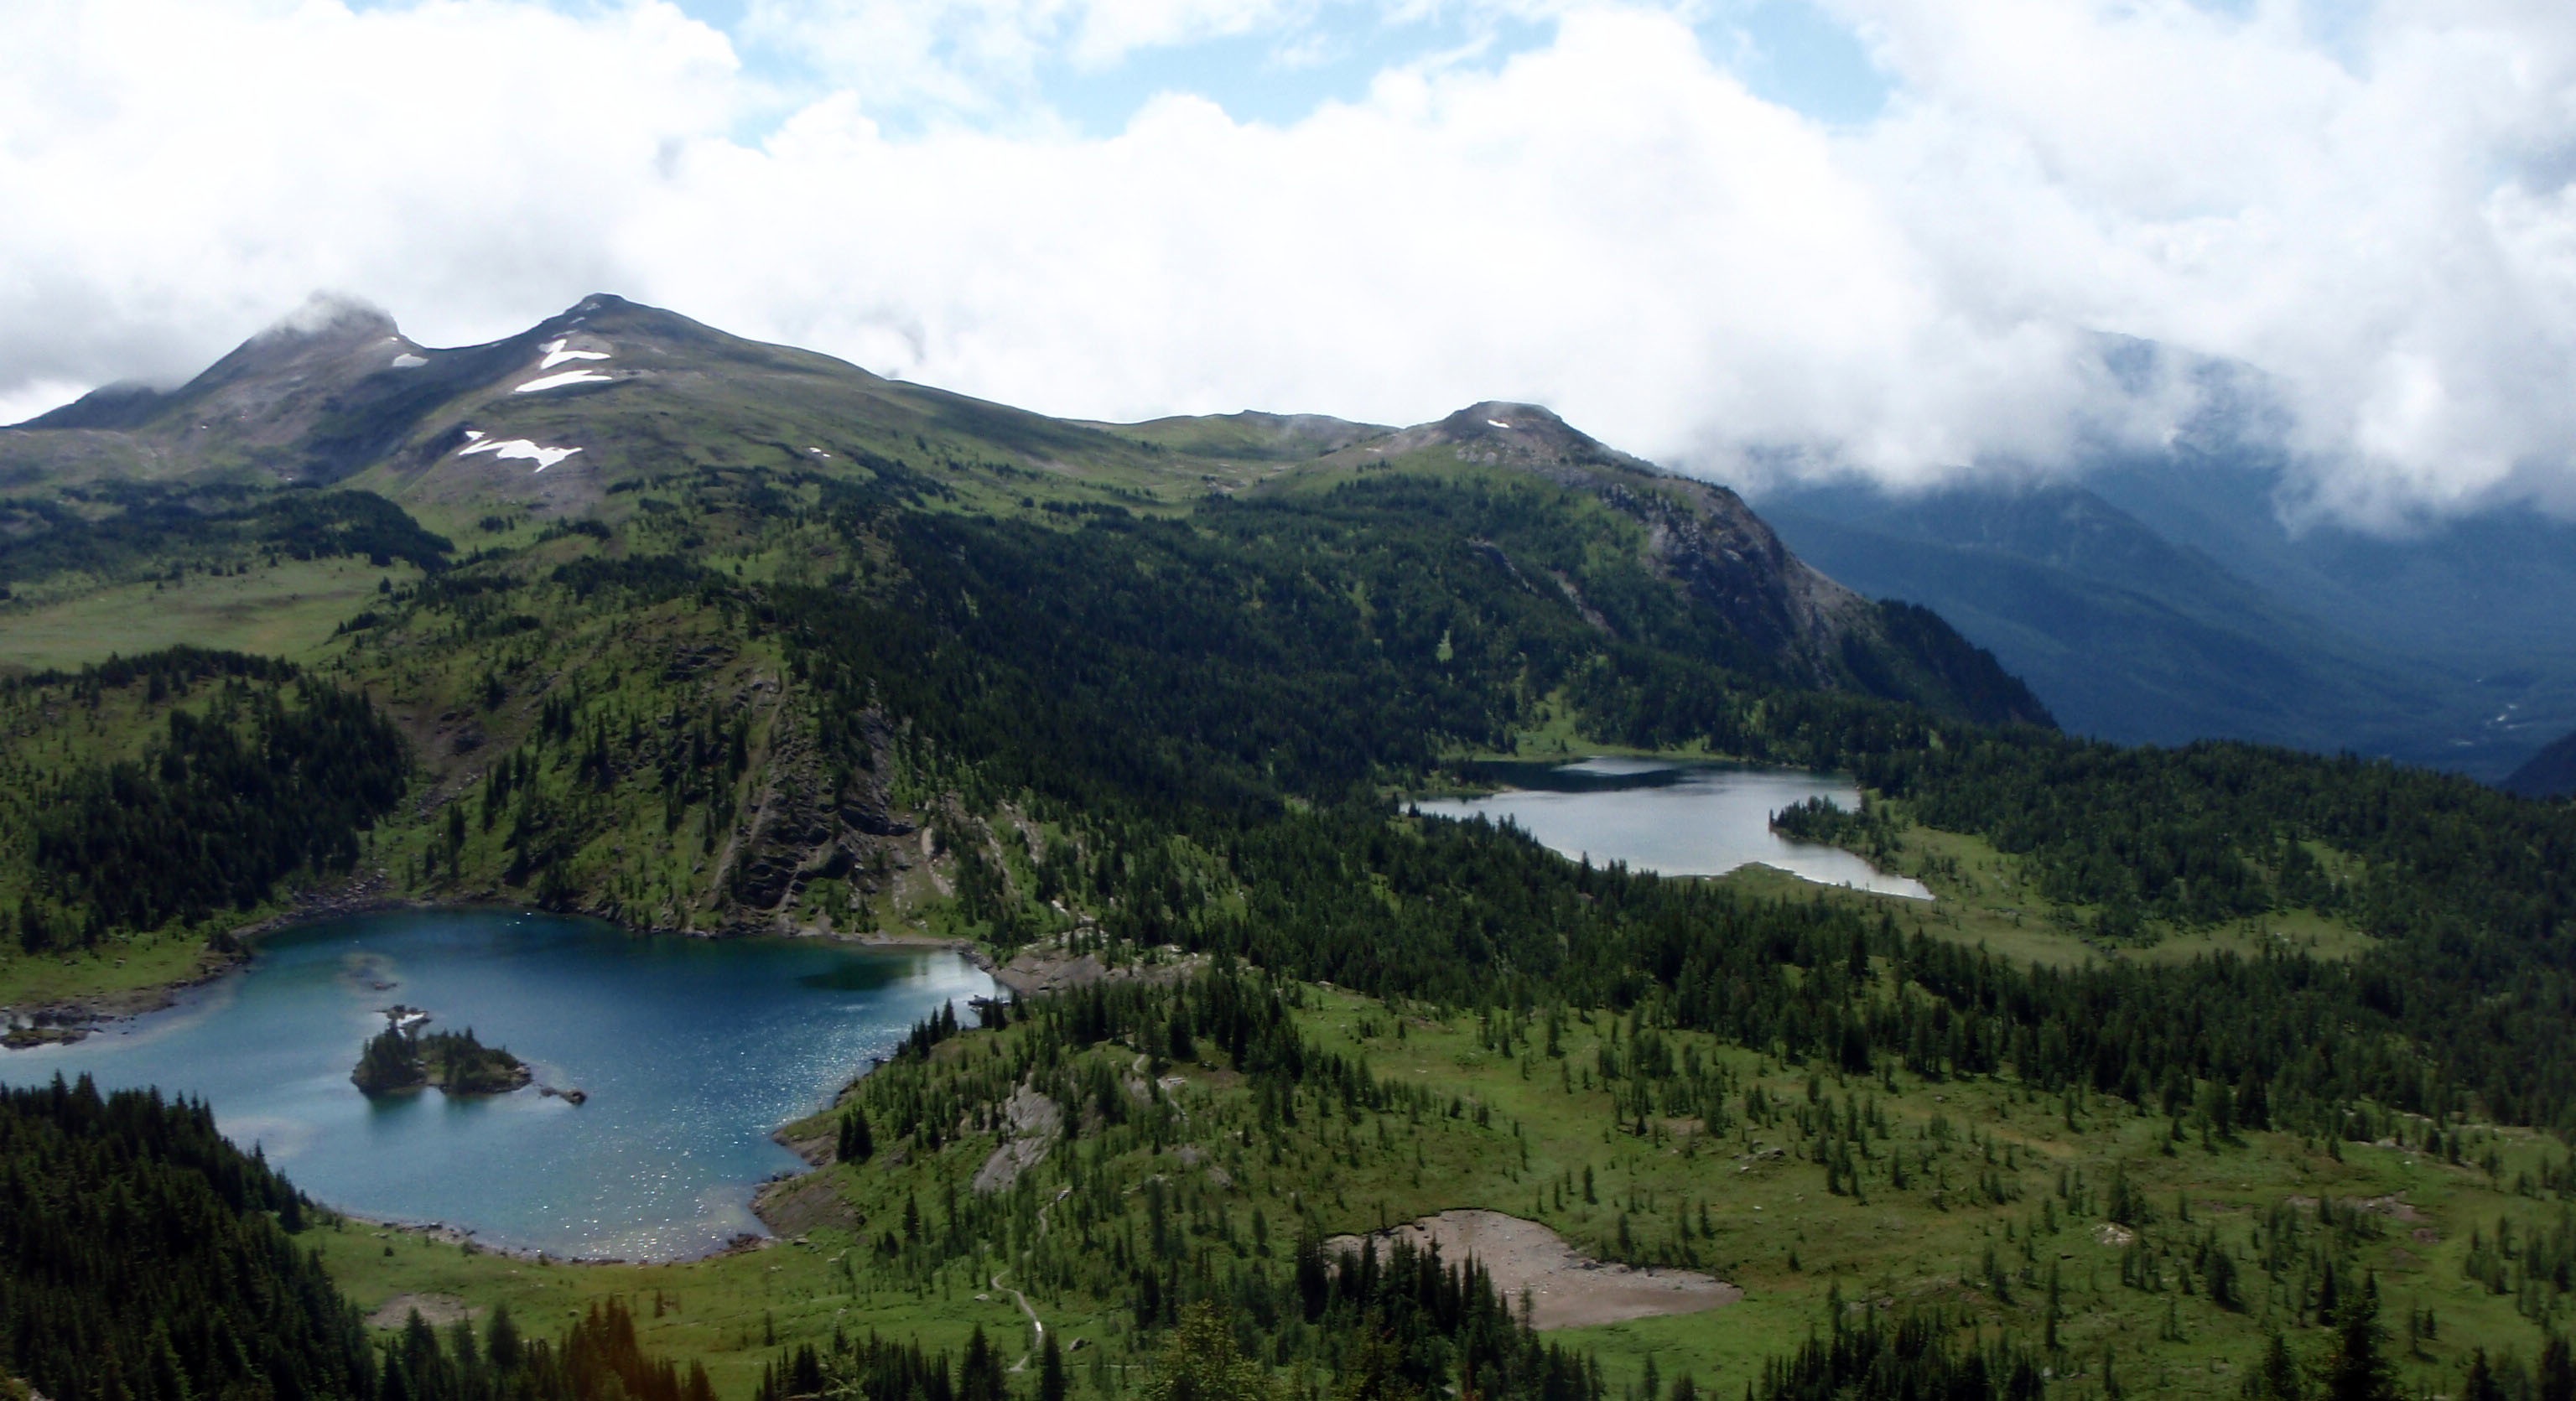
landscape, wilderness, mountain, cloud, meadow, hill, lake, mountain range, reflection, fjord, reservoir, highland, national park, ridge, alps, plateau, fell, loch, crater lake, landform, tarn, mountain pass, geographical feature, atmospheric phenomenon, mountainous landforms, glacial landform